Monument to the Fallen and Murdered in the East

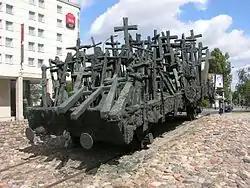
The monument in Warsaw

The Monument to the Fallen and Murdered in the East is a monument in Warsaw, Poland which commemorates the victims of the Soviet invasion of Poland during World War II and subsequent repressions. It was unveiled on 17 September 1995, on the 56th anniversary of the Soviet invasion of 1939.